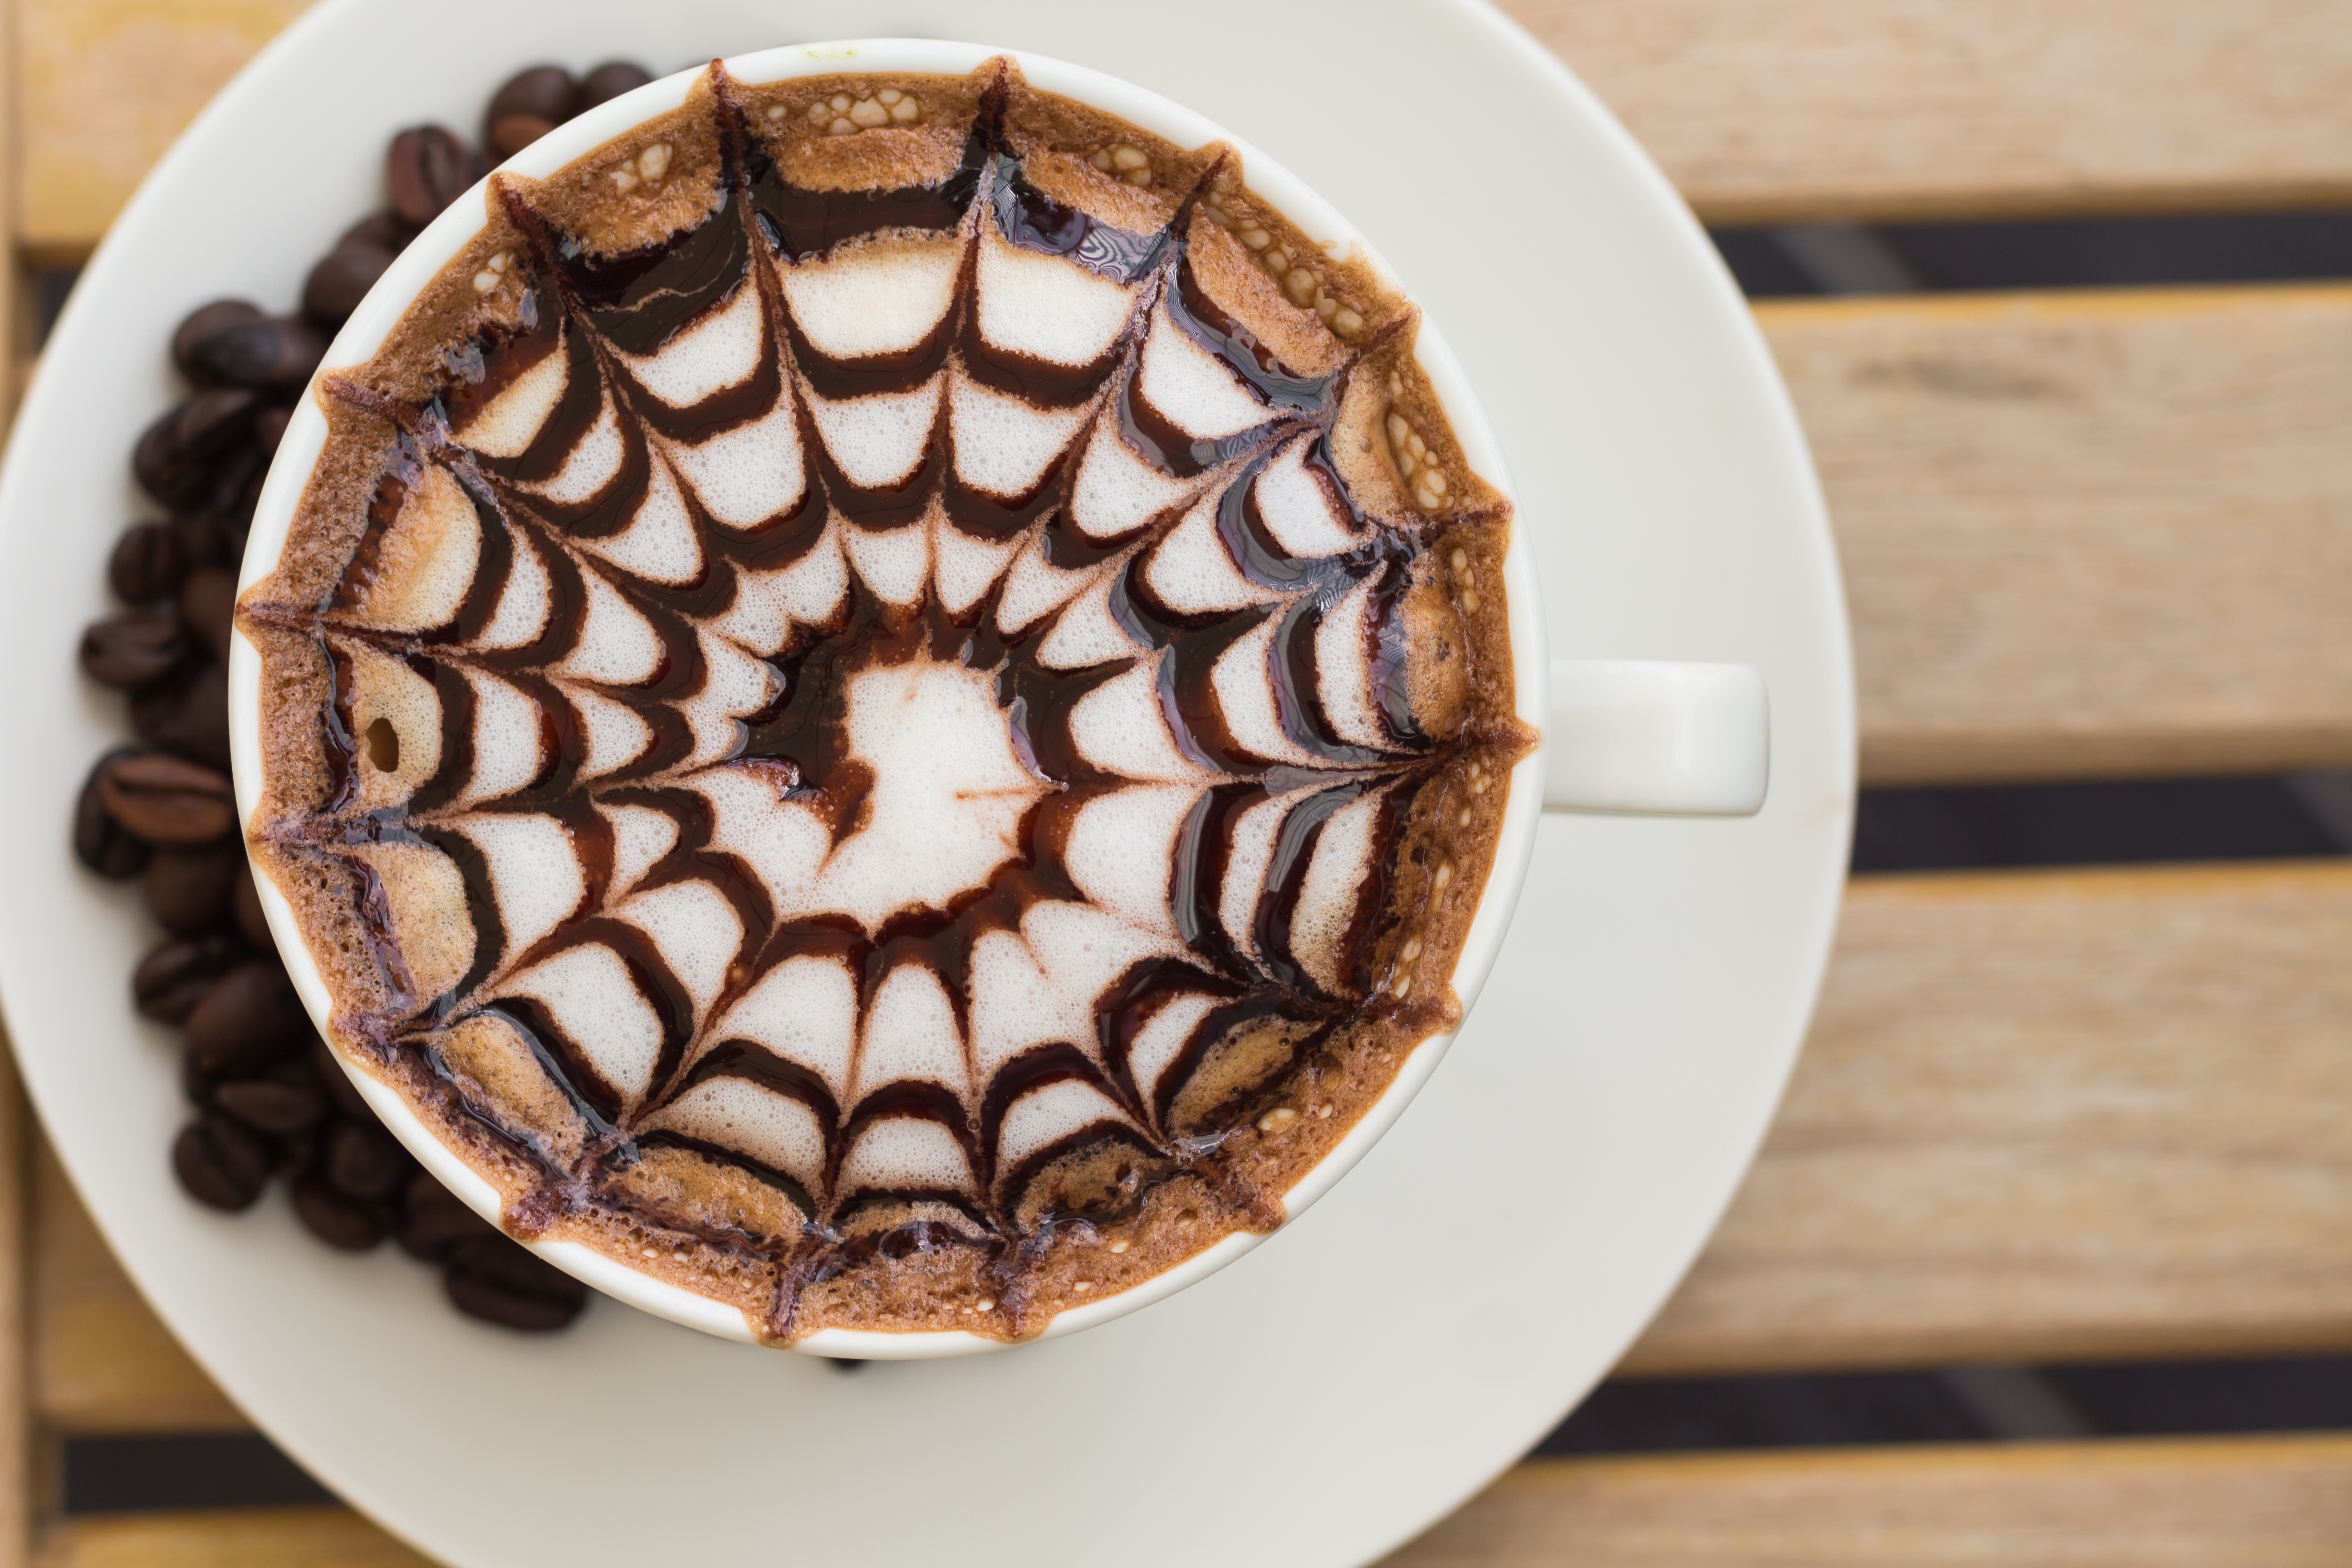
coffee, sweet, coffee bean, cup, pattern, dish, food, relax, produce, beverage, baking, milk, dessert, delicious, bubble, in the morning, coconut, art, icing, holidays, hot, pretty, viewpoint, fragrant, mellow, baked goods, flavor, of the blank, do the job, velvety, mild